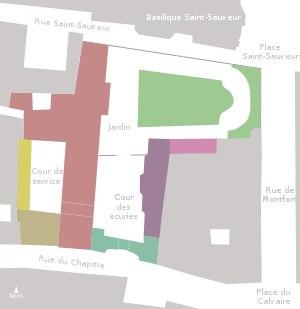
L’hôtel de Blossac est un hôtel particulier du XVIIIᵉ siècle situé dans le centre historique de Rennes, en France.